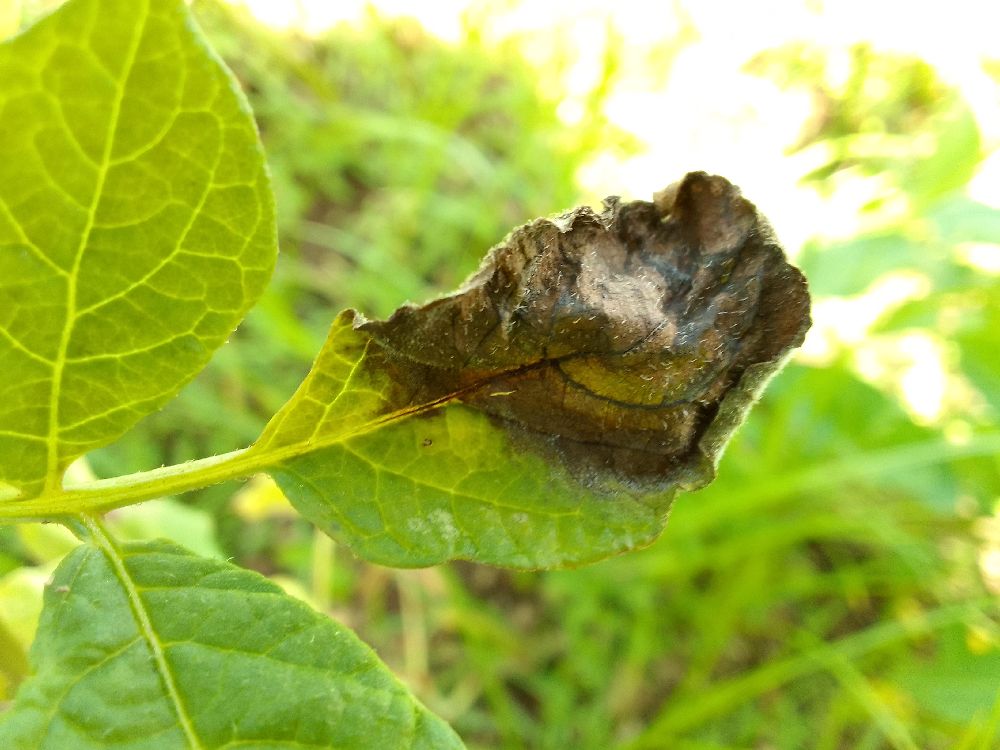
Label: Late blight